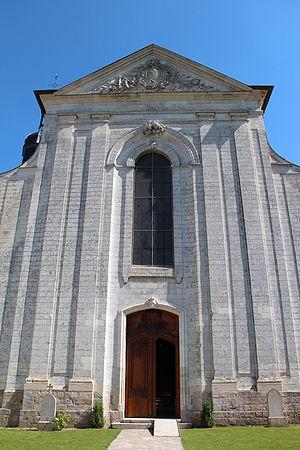
Façade de l'abbaye de Valloires à Argoules (Somme, France).
L'abbaye de Valloires est une fondation cistercienne du XIIᵉ siècle située sur le territoire de la commune d'Argoules. Reconstruite au XVIIIᵉ siècle, elle est particulièrement bien conservée.